Allen Crocker Curtis House–Pillar House

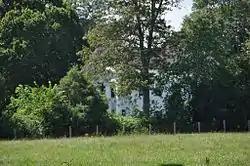

The Pillar House is a house that was once located at 26 Quinobequin Road in Newton, Massachusetts, before being moved to its current location in Lincoln. It was built in 1845 and added to the National Register of Historic Places in 1986. It was removed from the National Register in 2024.